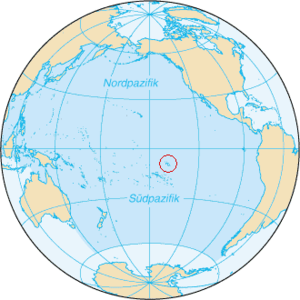
Marquesasøerne
Kort over Marquesasøerne i Stillehavet
Marquesasøerne er en øgruppe i Fransk Polynesien i den sydlige del af Stillehavet 1.600 km nord for Tahiti. Marquesasøerne ligger på 9° 00S, 139° 30W.